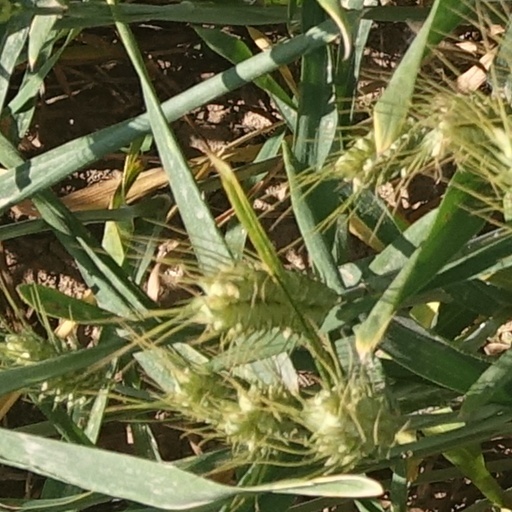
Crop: wheat